Military history of the United Kingdom during World War II

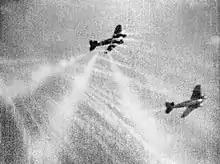
Shots from a Supermarine Spitfire Mark I hitting a Luftwaffe Heinkel He 111 (left) on its starboard quarter.

In the east, the first major British objective was Caen, an extremely tough nut to crack. The battle for the city turned into a long drawn-out battle. It eventually fell in July.